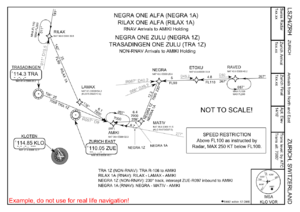
Une procédure STAR est la route à suivre à l'arrivée sur un aéroport par un aéronef évoluant en régime de vol IFR.